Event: Nepal Earthquake
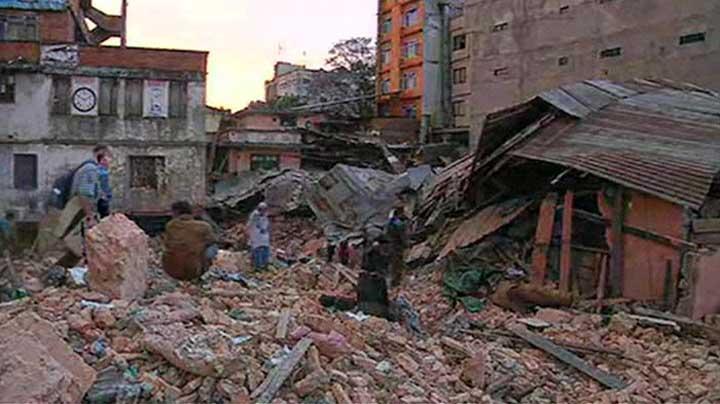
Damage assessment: damage